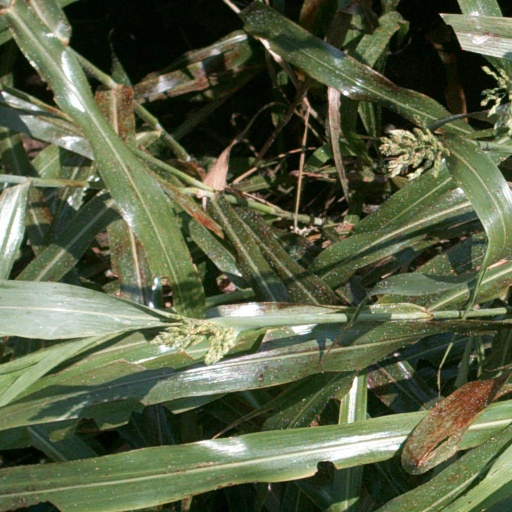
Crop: sorghum